Gaza Strip

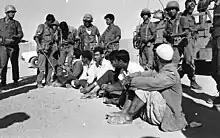
Israeli soldiers check Palestinian men in Gaza in 1969

As agreed between Israel and the Palestinian Authority in the Oslo Accords, Israel has exclusive control over the airspace. Contrarily to the Oslo Accords, however, Israel interferes with Gaza's radio and TV transmissions, and Israel prevents the Palestinians from operating a seaport or airport. The Accords permitted Palestinians to construct an airport, which was duly built and opened in 1998. Israel destroyed Gaza's only airport in 2001 and again in 2002, during the Second Intifada.